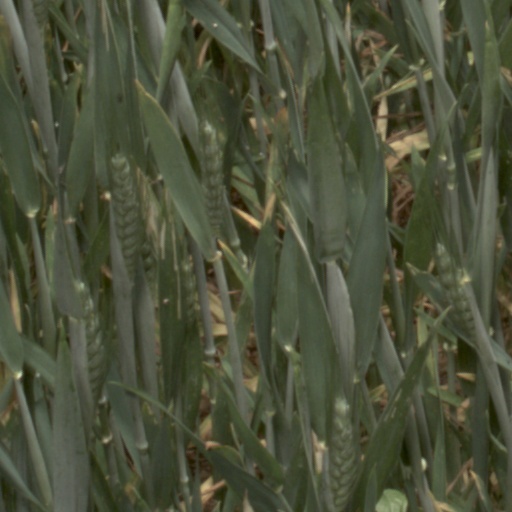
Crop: wheat